Cairns Cup

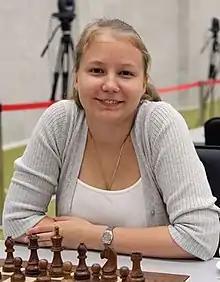
Valentina Gunina, victor of the first Cairns Cup in 2019

The Cairns Cup is hosted at the Saint Louis Chess Club located in the Central West End in St. Louis, Missouri, United States. The venue was funded by multi-millionaire Rex Sinquefield, and opened on July 17, 2008.